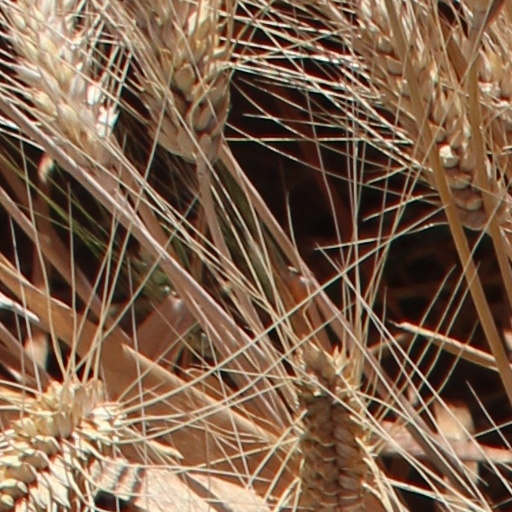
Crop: wheat